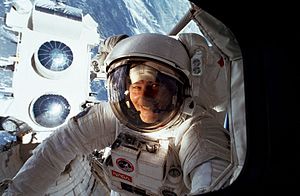
STS-37 / Missionen
STS-37 var rumfærgen Atlantis 8. rumfærge-mission. Den blev opsendt d. 5. april 1991 og vendte tilbage den 11. april 1991.